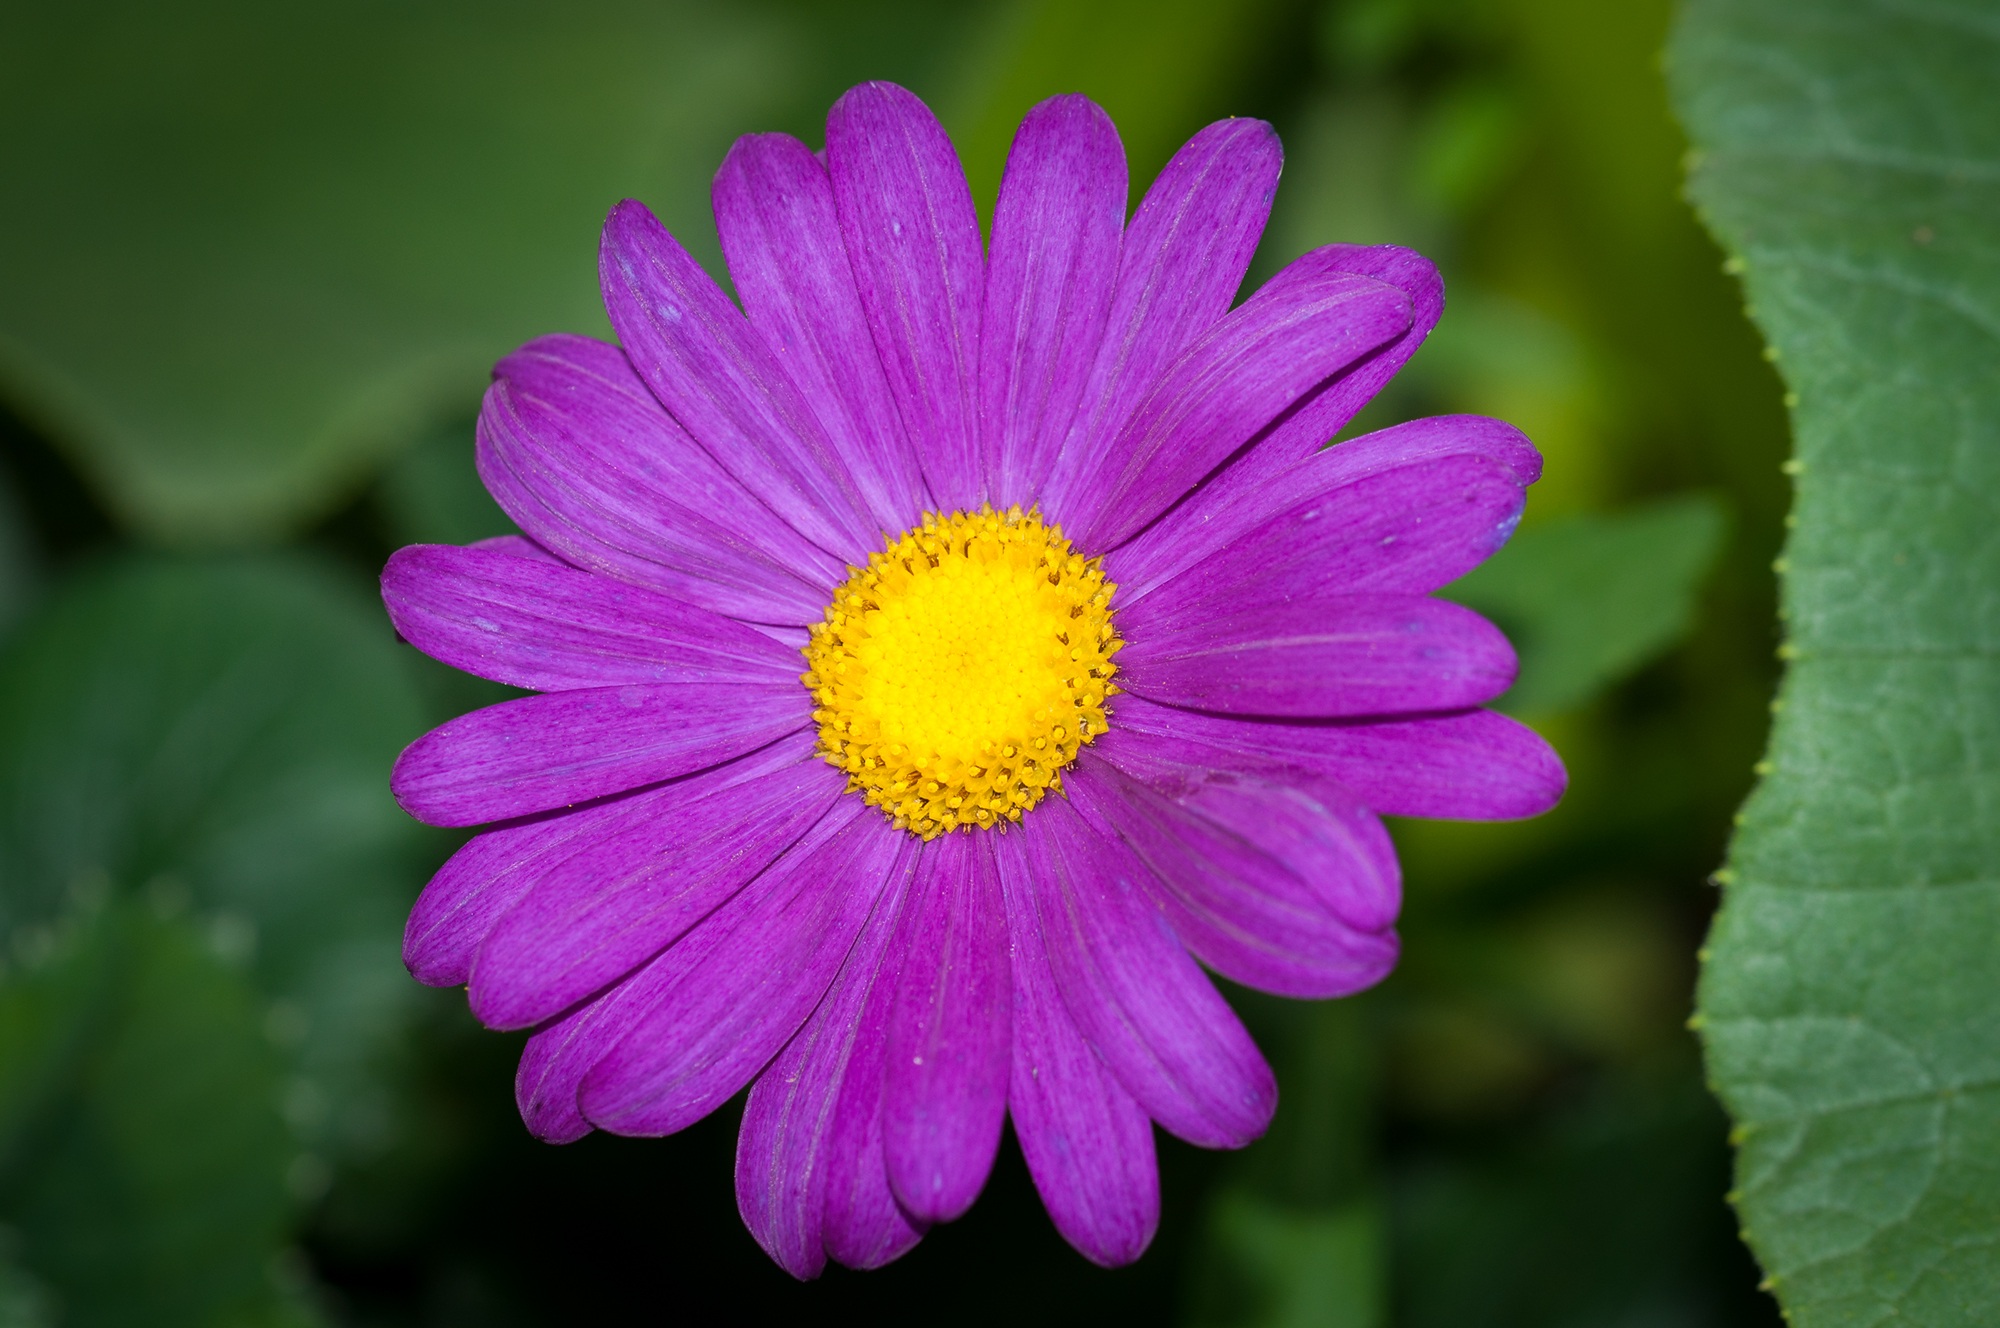
nature, plant, flower, purple, petal, summer, daisy, botany, garden, close, flora, wildflower, flowers, close up, purple flowers, petals, violet, flower garden, macro photography, violet flower, flowering plant, daisy family, annual plant, plant stem, land plant, garden cosmos